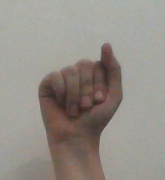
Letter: saad